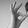
ASL letter: F